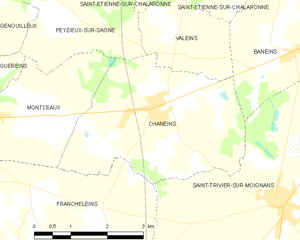
Carte des communes françaises: Chaneins